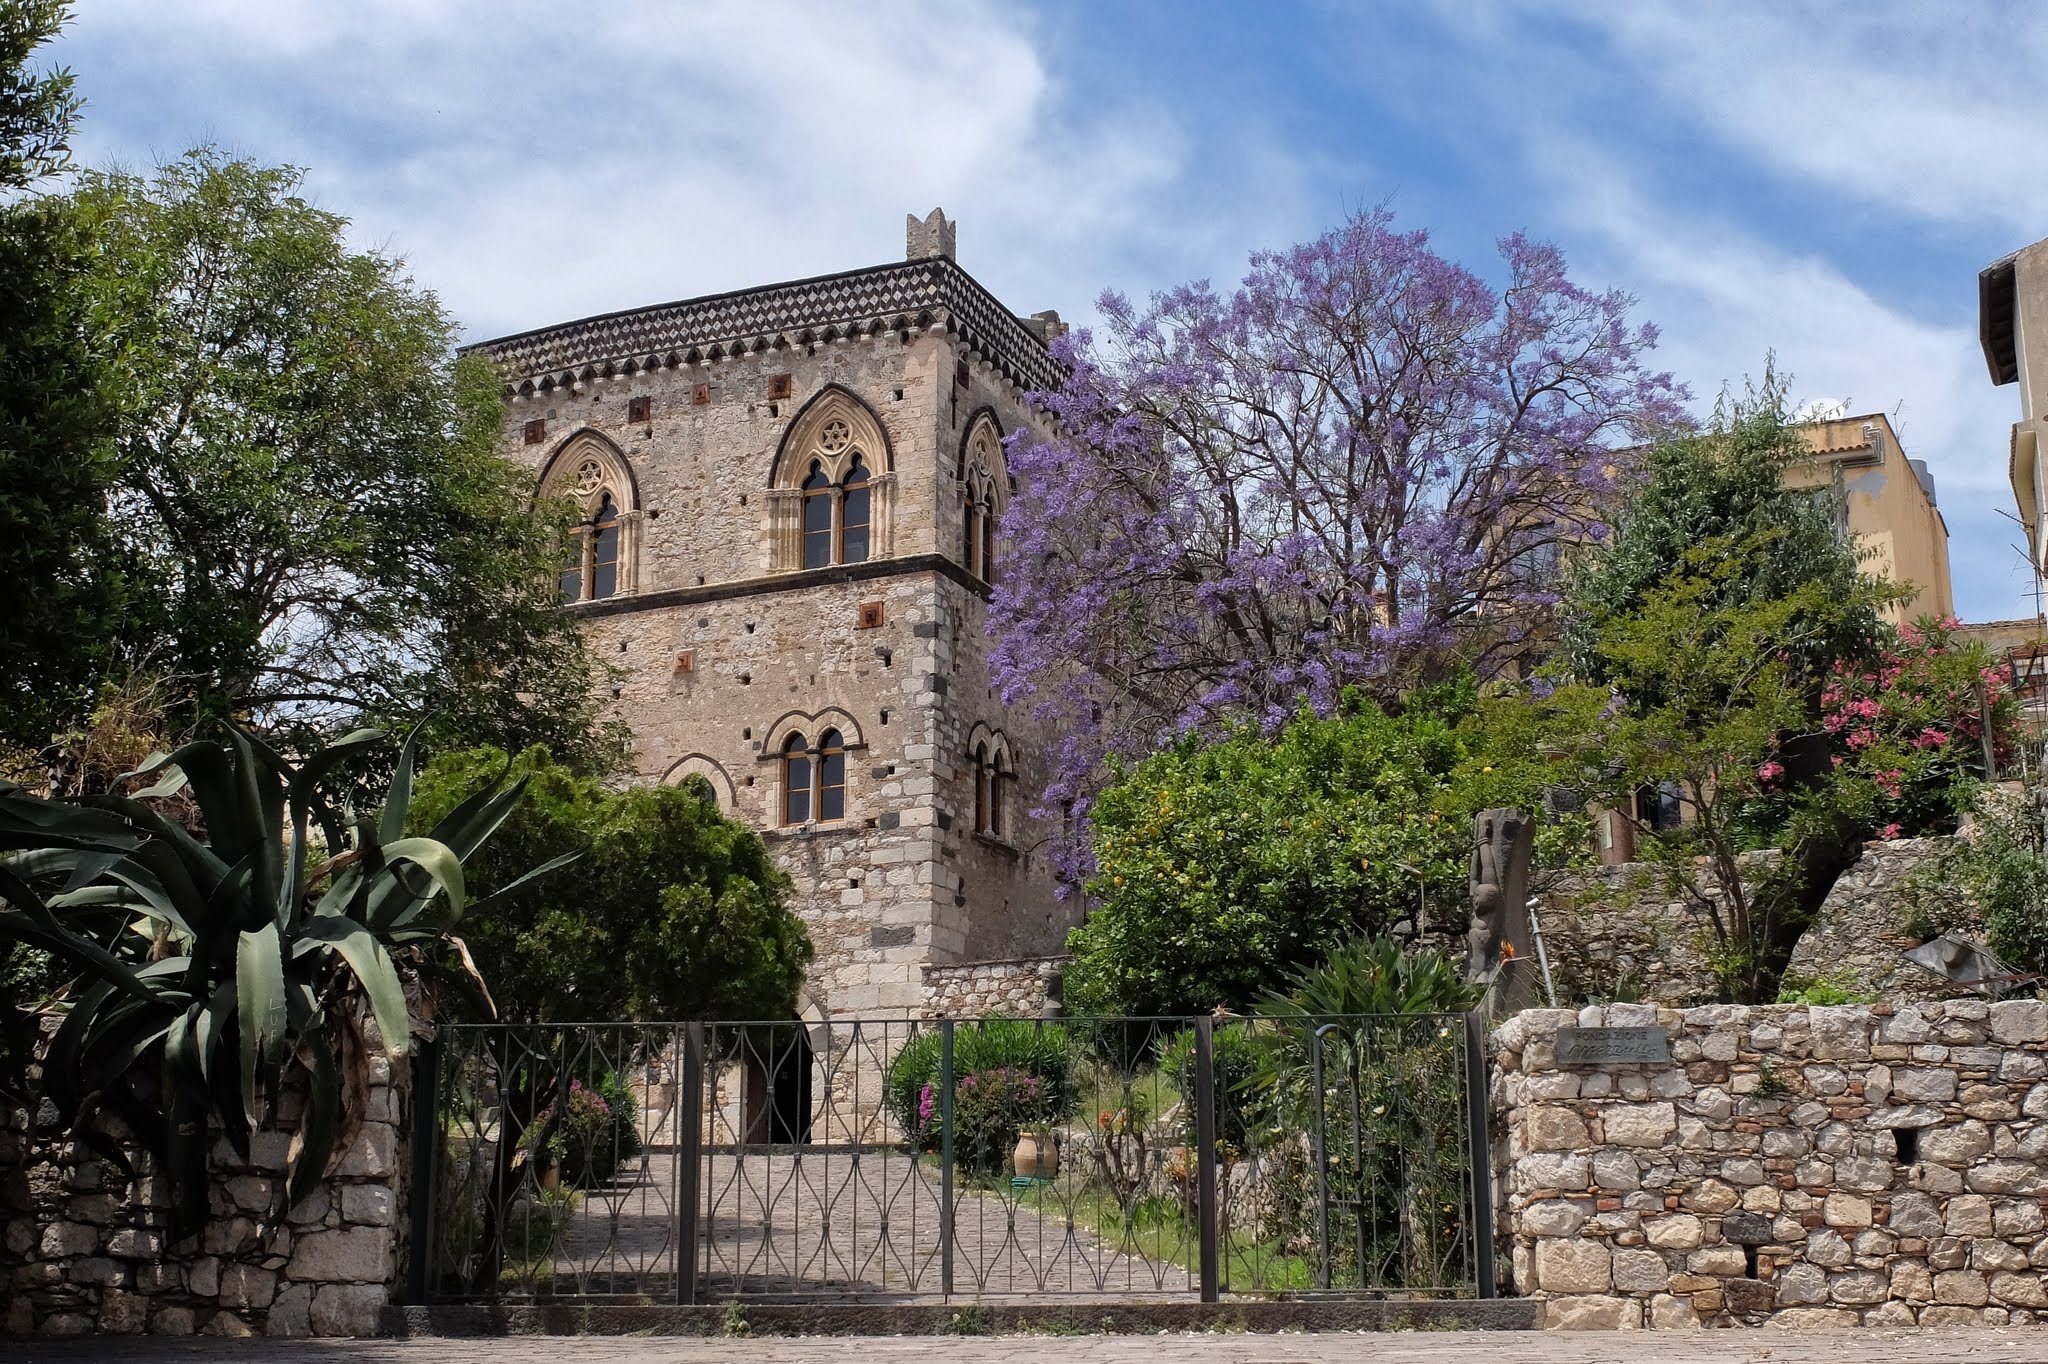
town, building, chateau, village, church, tourism, old building, place of worship, monastery, estate, sicily, taormina, jacaranda, historic site, ancient history